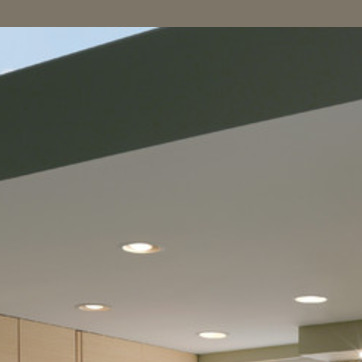
Material: painted